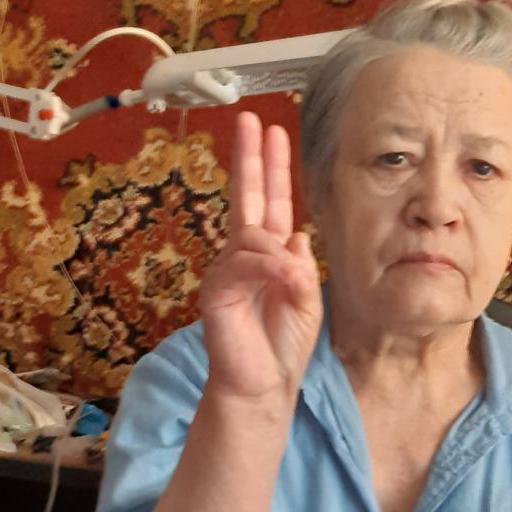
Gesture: two_up